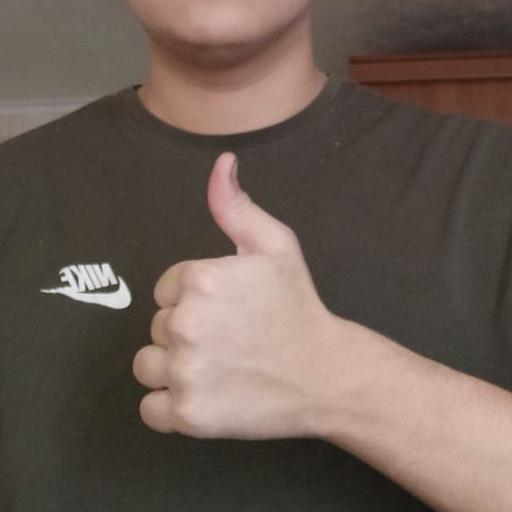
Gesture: like